Mickaël Forest

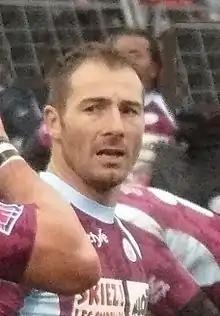

Mickaël Forest (born 9 August 1975 in Chambéry, France) is a French rugby union footballer. Forest plays scrum-half for CS Bourgoin-Jallieu in France's Top 14 championship. His professional career started with CA Brive in 1999. He played with them for two years that included ten Challenge Cup matches. After Brive were relegated to Pro D2 for the 2001/2002 season Forest moved to Bourgoin. With Bourgoin Forrest played in the final of the 2003 Challenge Yves du Manoir (which was lost), and has played in 18 Heineken Cup matches. He was selected for France in their 2007 Tour to New Zealand. He made his Test debut against the All Blacks on 2 June 2007 when he came on as a substitute in the 74th minute. He made his second appearance the following week, this time coming on in the 67th minute.